Arsène Wenger

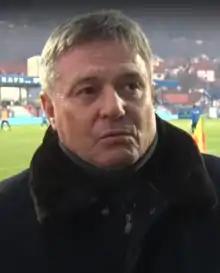
Dragan Stojković flourished under Wenger's guidance at Nagoya Grampus.

In 1978, Hild joined Strasbourg as coach of the reserve team. The role required him to scout, so Hild wanted an experienced player to work with the youth while he was away. Both Hild and Frantz recommended Wenger, which convinced manager Gilbert Gress to appoint him. Wenger's playing career at the age of 28 began to wane, but he never anticipated a role in the first team. Working for Strasbourg, however, presented him his first full-time job at the club he supported as a young boy. Hild moved Wenger from midfield to central defence, where he was positioned as a sweeper in reserve games. In November 1978, he made his debut for the first team against MSV Duisburg in the UEFA Cup (a match Strasbourg lost 4–0) and a month later, Wenger played against champions Monaco in the First Division. At the end of the 1978–79 season, RC Strasbourg won the league; Wenger did not join in the celebrations as he was preoccupied with the youth team. He made his final appearance for the senior side in 1979.